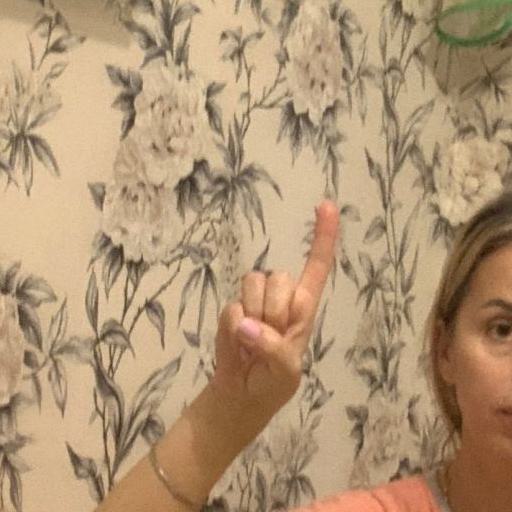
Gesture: one